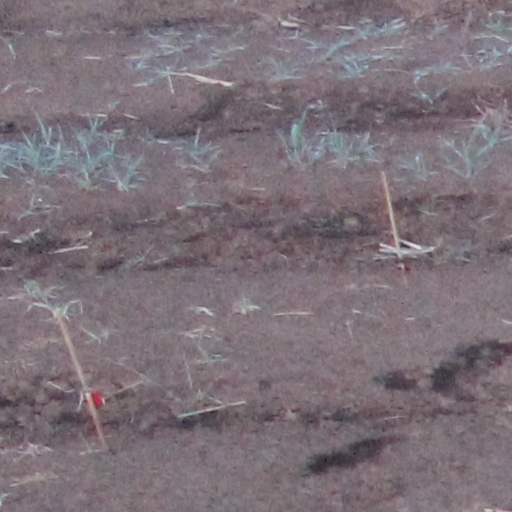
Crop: wheat